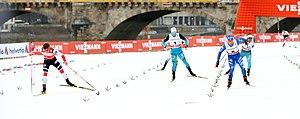
Richard Jouve, né le 25 octobre 1994 à Briançon, est un fondeur français spécialisé dans le sprint. Lors des Jeux olympiques 2018 de Pyeongchang, il remporte la médaille de bronze du sprint par équipes, associé à Maurice Manificat.